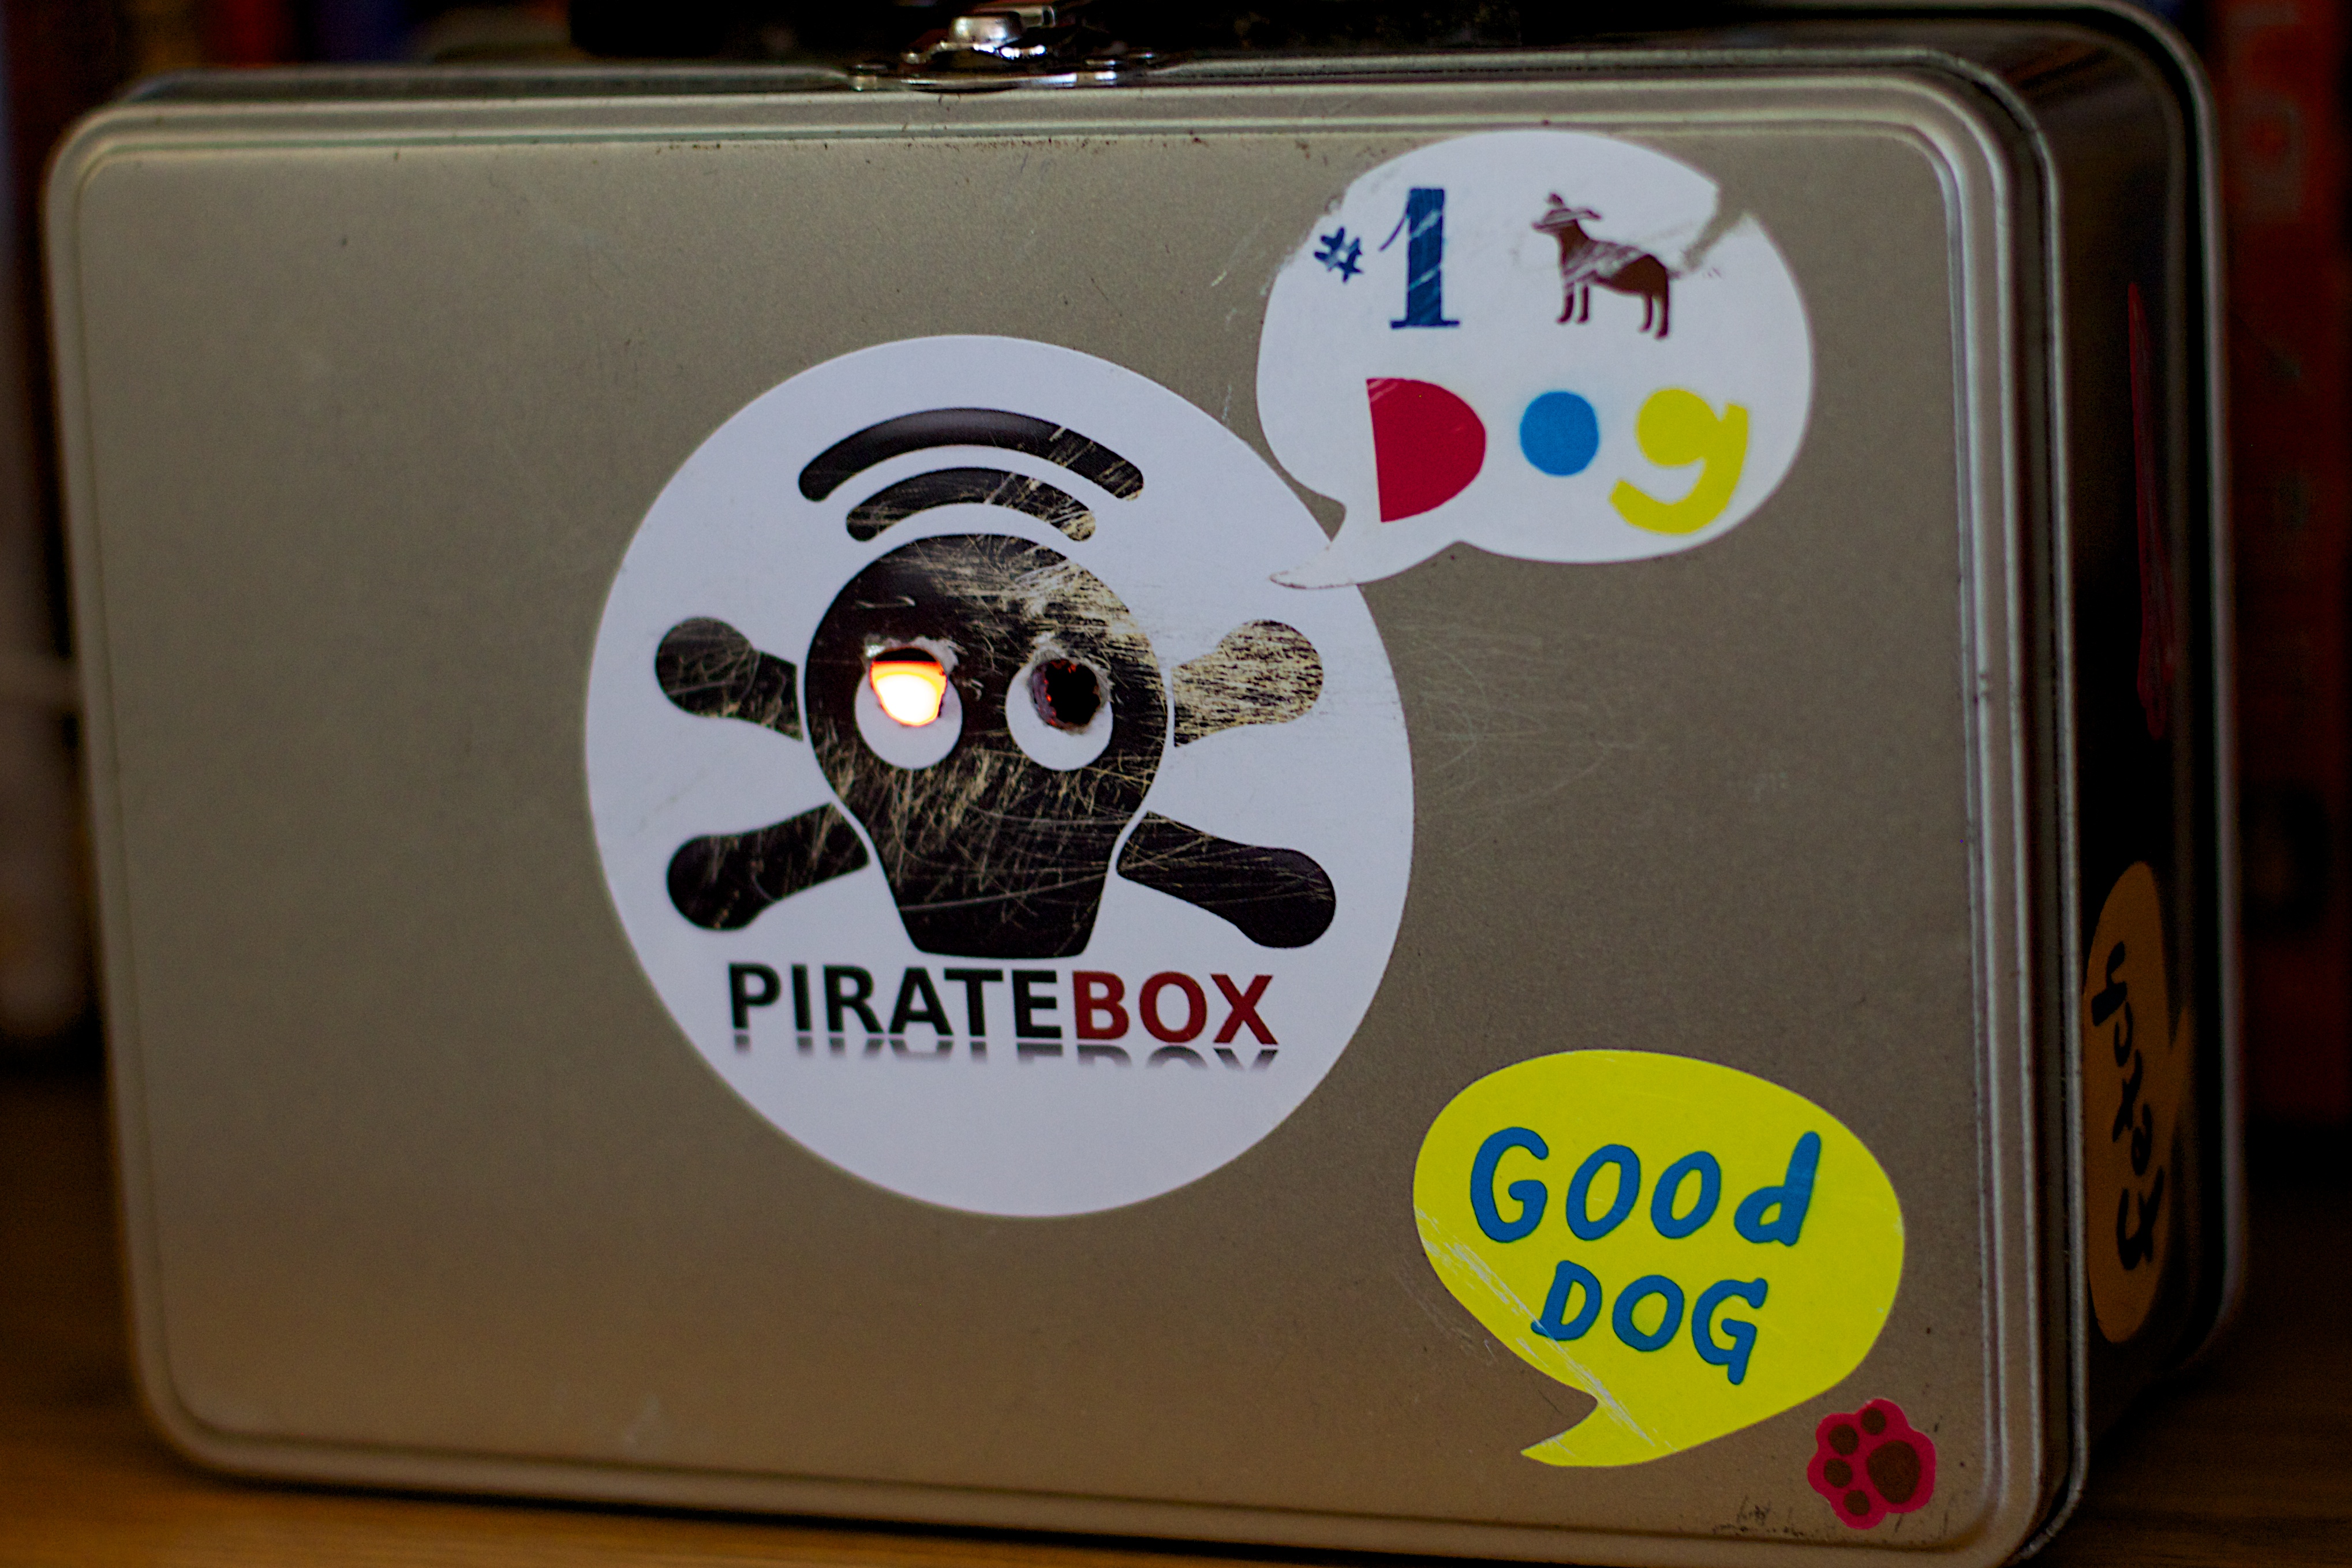
gadget, art, shape, storybox, piratebox